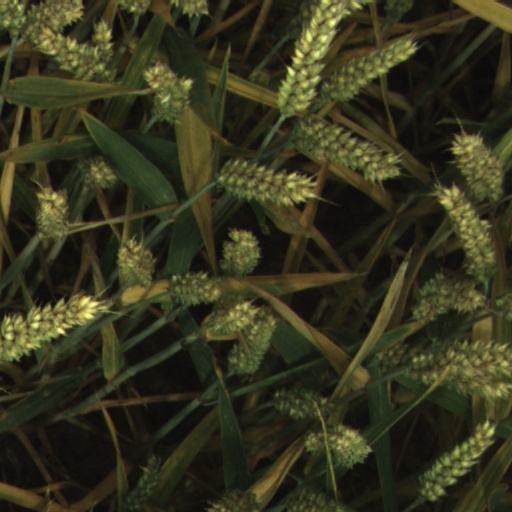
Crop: wheat